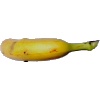
Label: Banana Lady Finger 1